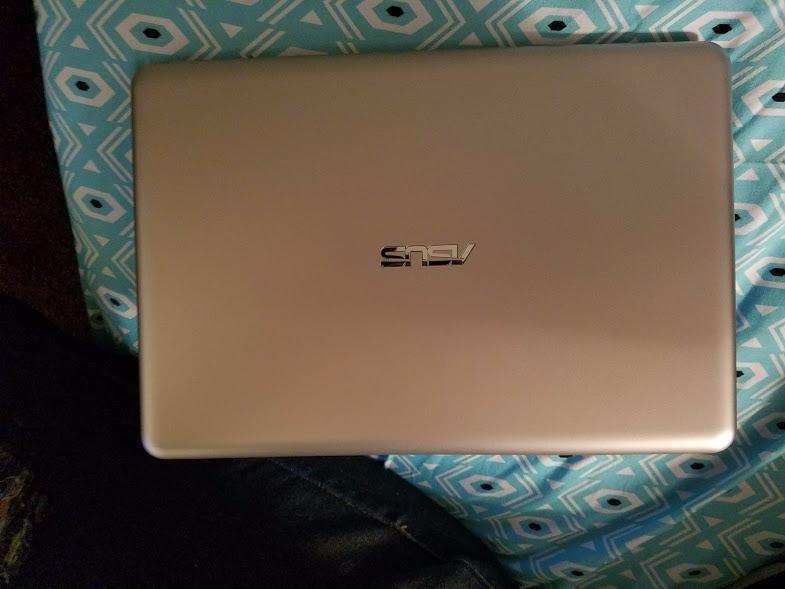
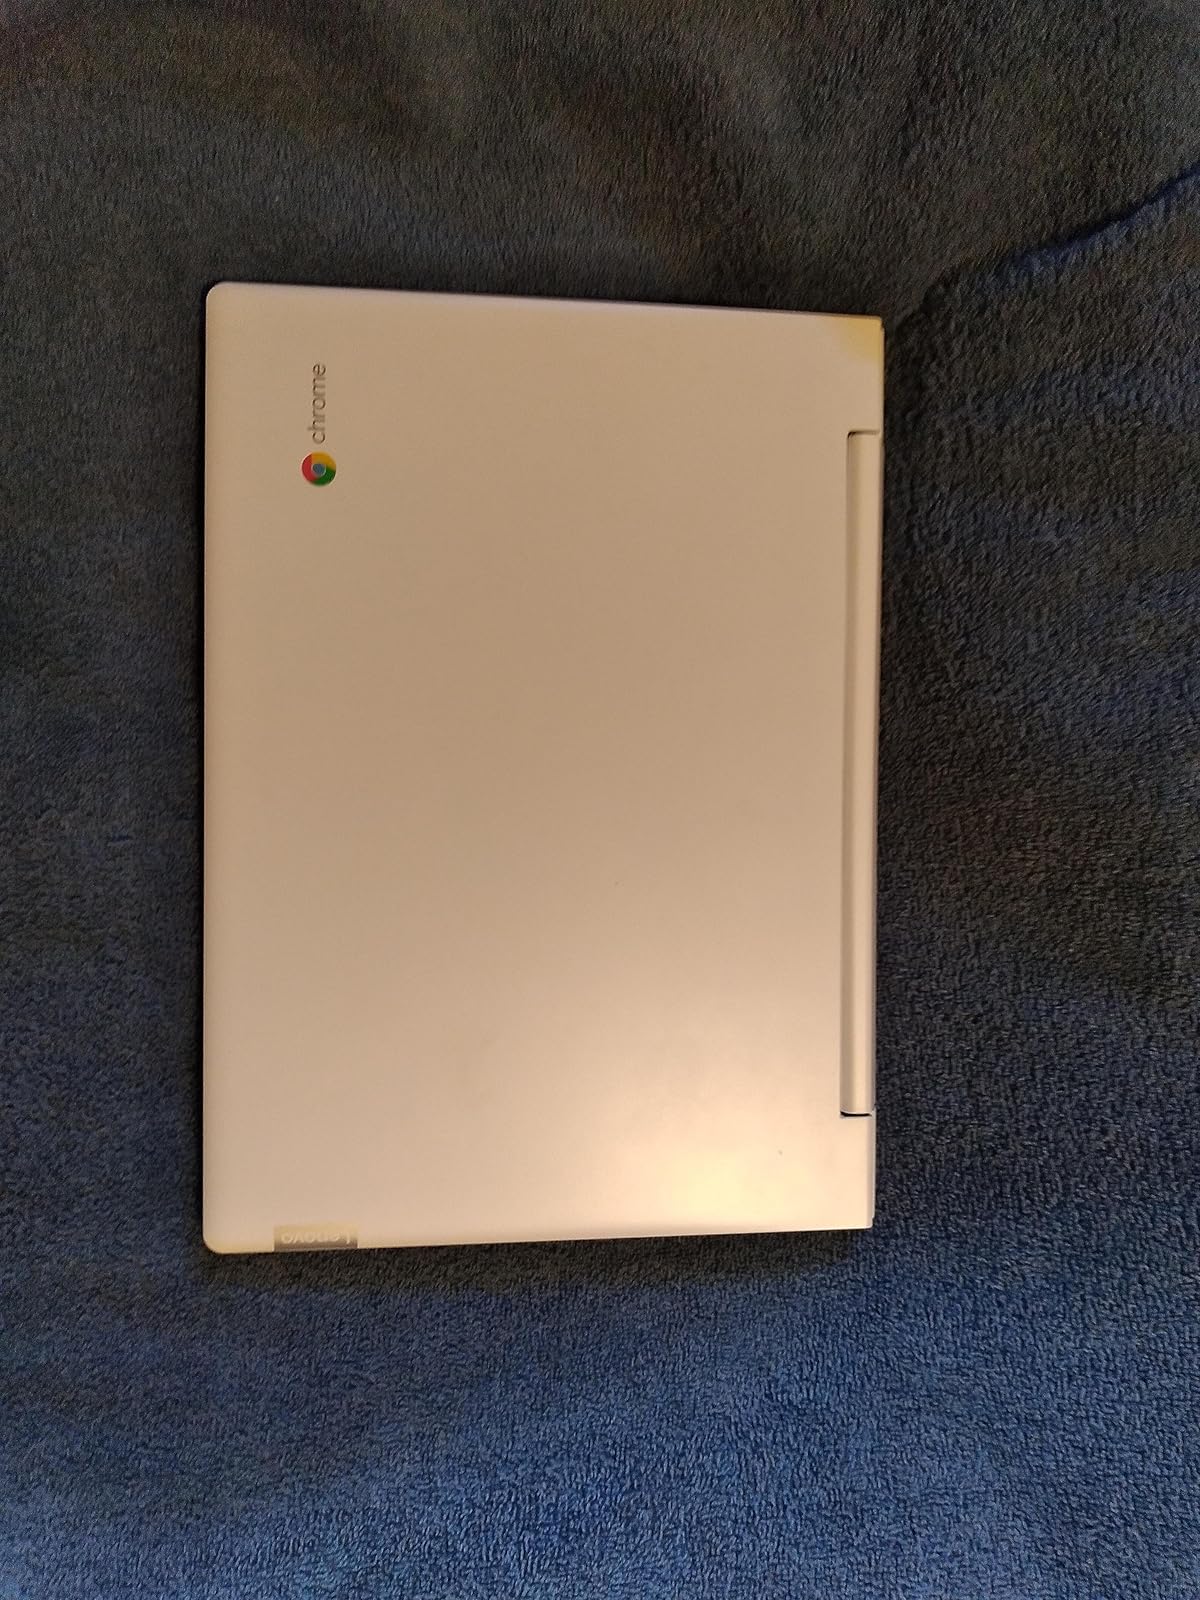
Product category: laptop
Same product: no